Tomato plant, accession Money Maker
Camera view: tilt-top (135 deg); turntable rotation: 300 degrees
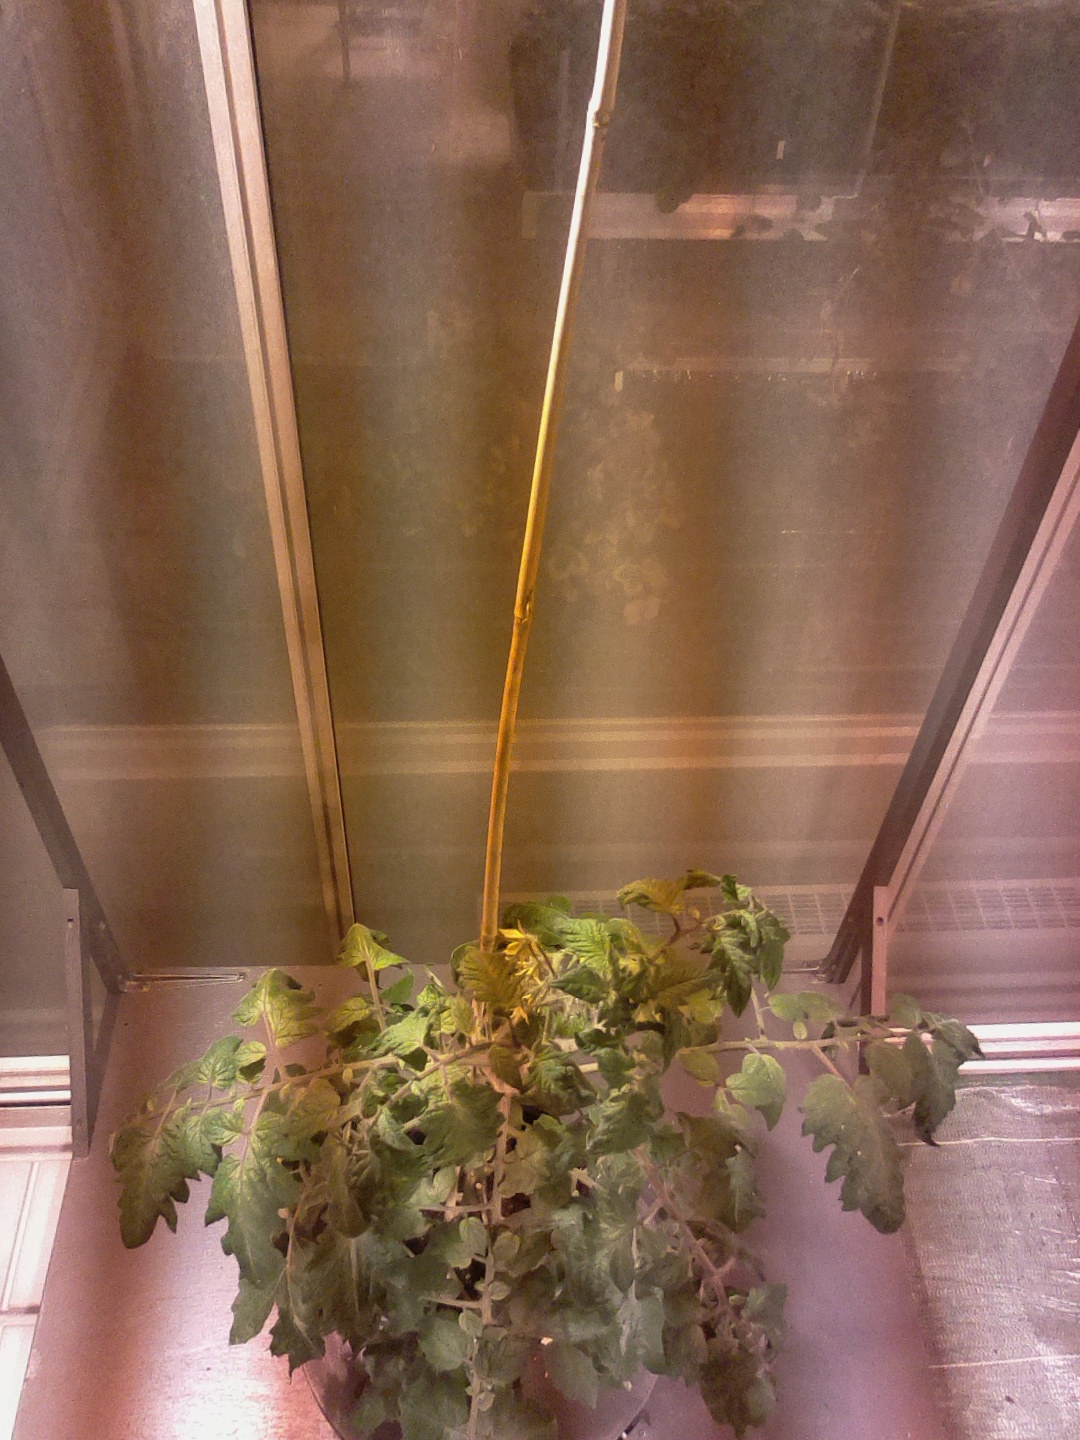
BBCH growth stage 68: Full flowering, 80%-90% of flowers open, more petals falling